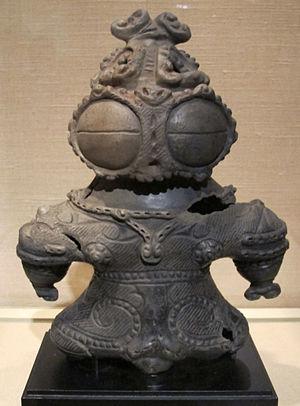
L’histoire du Japon commence avec le peuplement d'un groupe d'îles au sud-est de la péninsule coréenne, environ 100 000 ans av. J.-C. Les premières traces d'industrie, des pierres polies, remontent à 32 000 ans. Des poteries, parmi les plus anciennes de l'humanité, sont produites vers 13 000 ans avant notre ère lors de la période Jōmon, et comprennent les premières formes d'œuvres artistiques : les dogū. 400 ans avant notre ère sont introduites des technologies venant de Chine et de Corée comme la riziculture et la fonte du bronze et du fer.